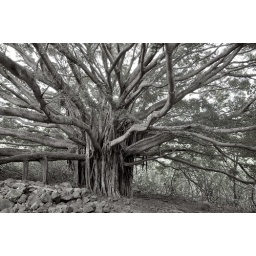
Massive old tree in the Maui Haleakala National Park in black and white